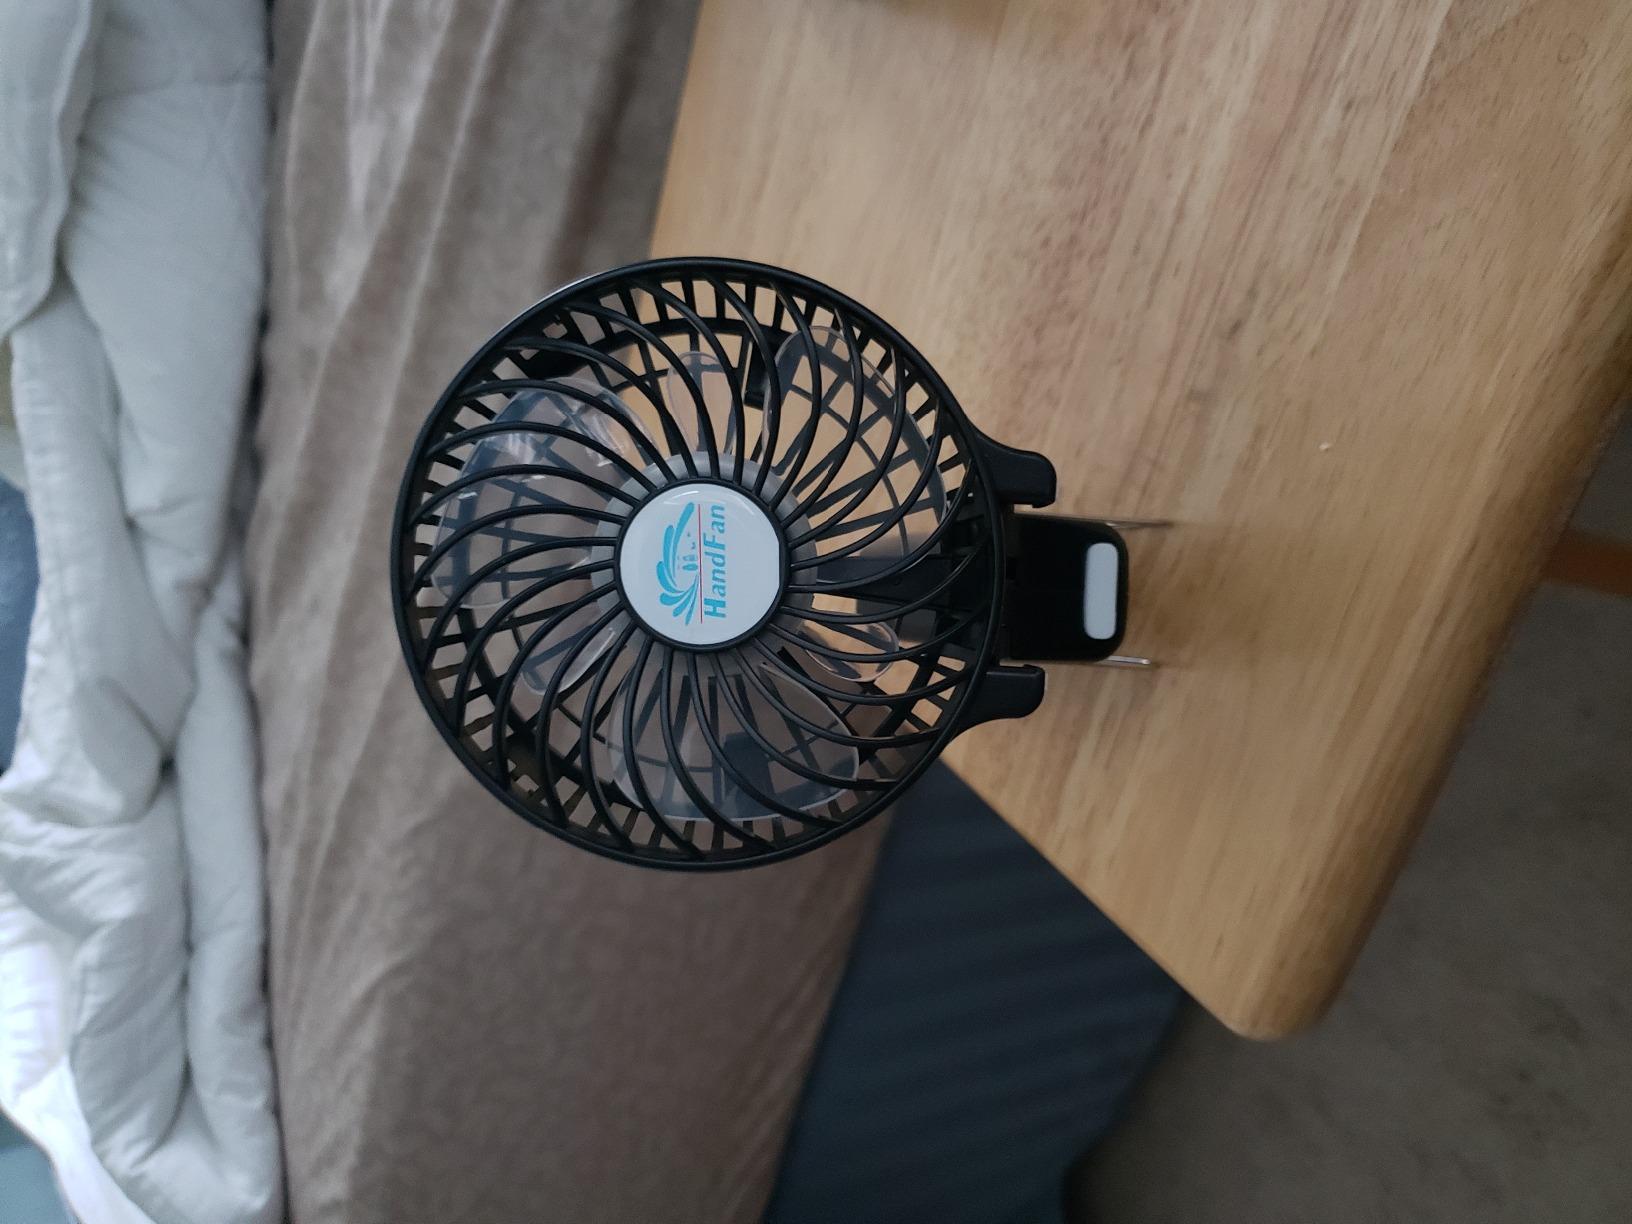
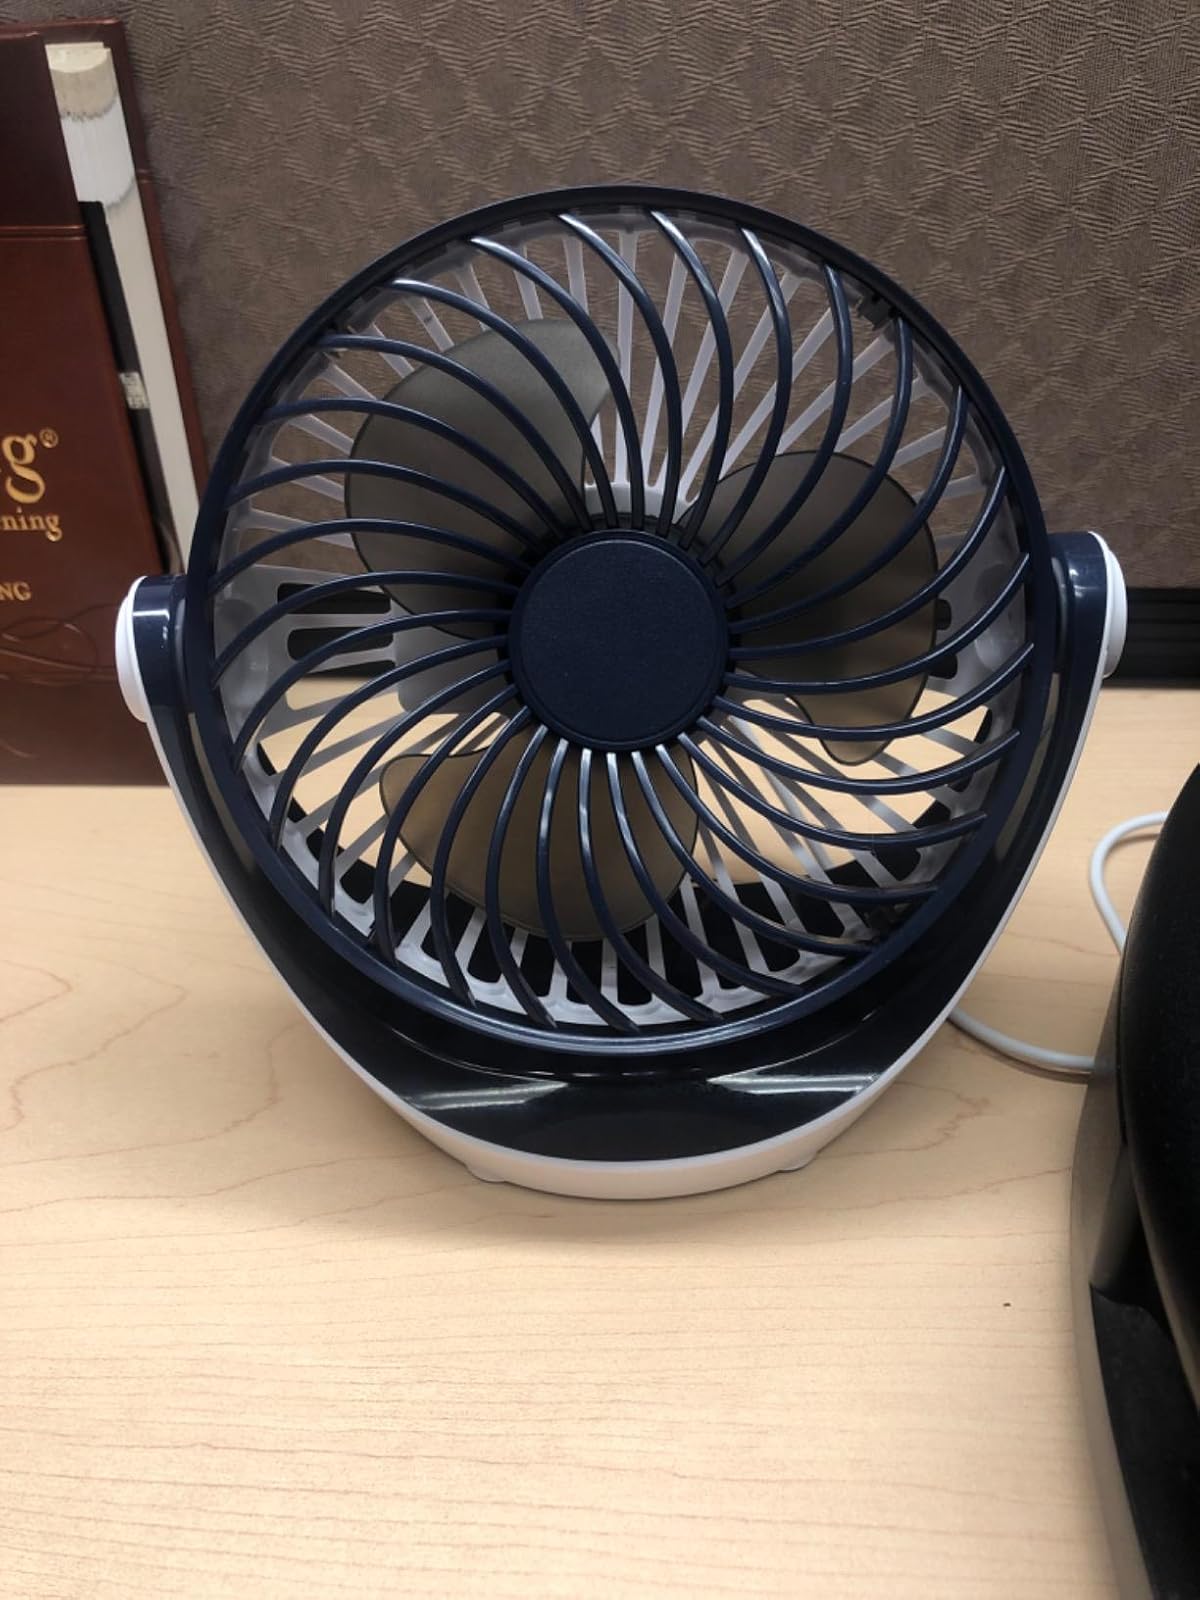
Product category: fan
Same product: no